Revolutionary Catalonia

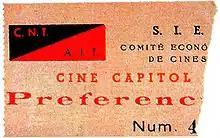
Cinema ticket from a venue run by the CNT

Soon after, the CNT also joined the national government. On 18 October, a CNT plenary session of the regional federations granted the national committee secretary full powers to conduct negotiations with prime minister Francisco Largo Caballero. CNT representatives Juan García Oliver, Joan Peiró, Federica Montseny and Juan López filled seats in Caballero's cabinet. They took control of the national ministry of justice, industry, health and commerce, respectively. The CNT saw this "maximum concession compatible with its antiauthoritarian spirit" as crucial to winning the war. There was widespread friction and debate between the "collaborationist" and "abstentionist" anarchists in the CNT. Many anarchists outside of Spain (such as Alexander Schapiro) criticized CNT-FAI for entering into the government. There was also concern among anarchists with the growing power of Marxist communists within the government. Anarchist Minister of Health Federica Montseny later explained: "At that time we only saw the reality of the situation created for us: the communists in the government and ourselves outside, the manifold possibilities, and all our achievements endangered."